Kamala Chakravarty

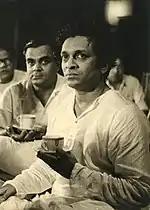
Chakravarty's longtime romantic partner Ravi Shankar, pictured in Bombay during the recording of his score for the 1955 film "Pather Panchali"

Following Amiya Chakravarty's death in 1957, Shankar and Chakravarty renewed their relationship. She helped run his Kinnara School of Music from 1963 onwards, and after Shankar left Devi in 1967, they lived together until 1981, for much of the time in the United States.